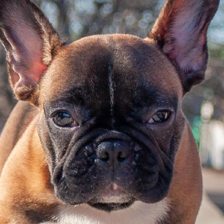
Label: animals